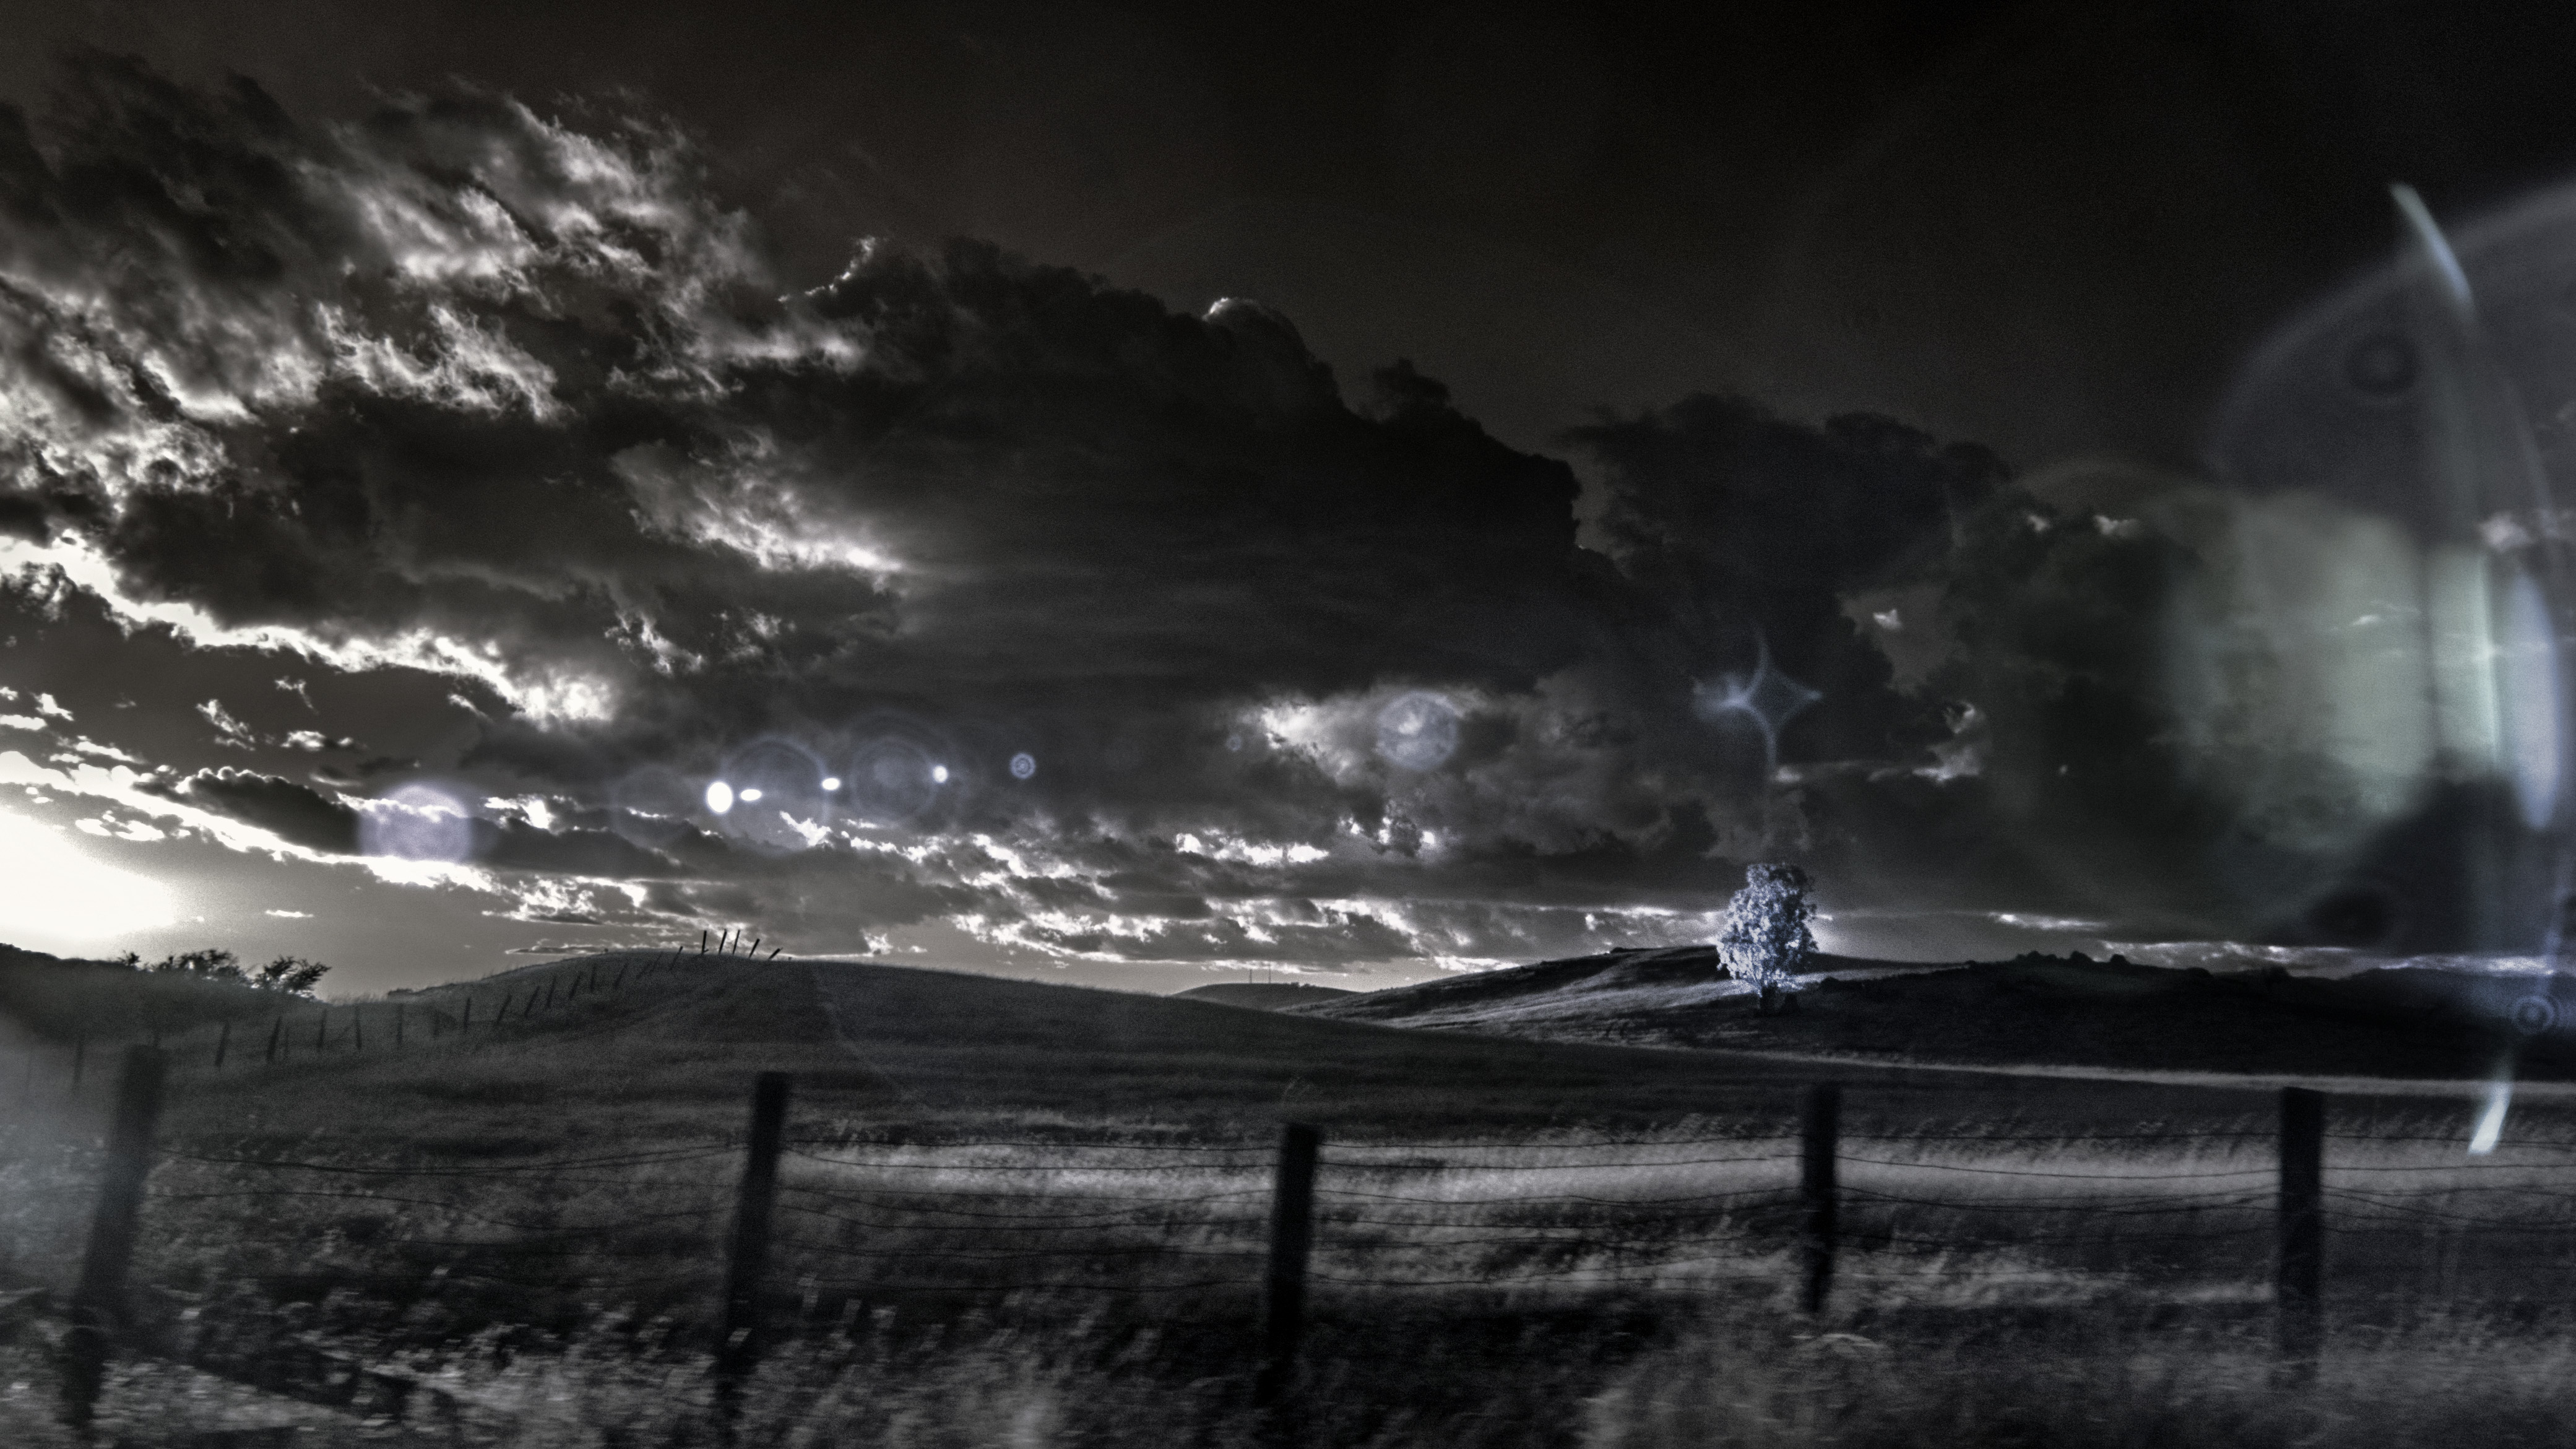
snow, light, fence, sky, sunset, night, atmosphere, rural, weather, darkness, flare, clouds, infrared, solanocounty